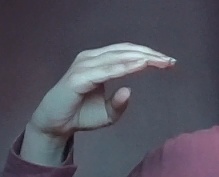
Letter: jeem